Vital Spark

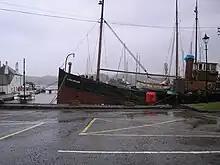
A ship dressed as the "Vital Spark" at Crinan, in Argyll and Bute.

The vessel "VIC 72" later sailed under the name "Eldesa". She was purchased by Easdale's laird Chris Nicholson to be used as a tourist attraction. After a £30,000 refit, she was launched in 1984 and renamed "Eilean Eisdeal". It continued to operate as a commercial vessel until 1995. She was then on permanent loan to the Inveraray Maritime Museum. The vessel ventured from her home at the Inveraray Maritime Museum to visit the Glasgow River Festival in 2005 and 2006, bearing the name "Vital Spark". In 2006 she was re-registered as the "Vital Spark of Glasgow". In December 2007, as part of celebrations of the 150th anniversary since the first puffer was launched, the vessel returned to the Forth and Clyde Canal, to be moored at Bowling, West Dunbartonshire. The vessel was used by BBC for filming a programme about the original Vital Spark series. In 2023 it was having further refurbishment.